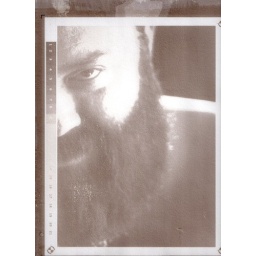
Gum bichromate print of my friend Randy in warm sepia and lamp black shades.